Chalandri metro station

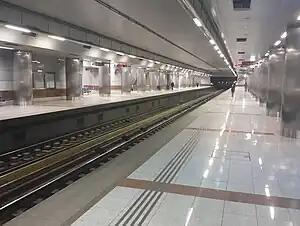
Station platforms

Chalandri, also known as Halandri on signage, is a station on Athens Metro Line 3. It opened on 24 July 2004 and served as the original northern terminus for four days, until opened. The eastbound platform has a mural by Rena Papaspirou, titled "Images Through Matter" (2010). It serves the suburb of Chalandri.